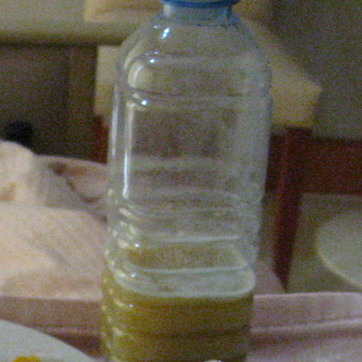
Material: plastic